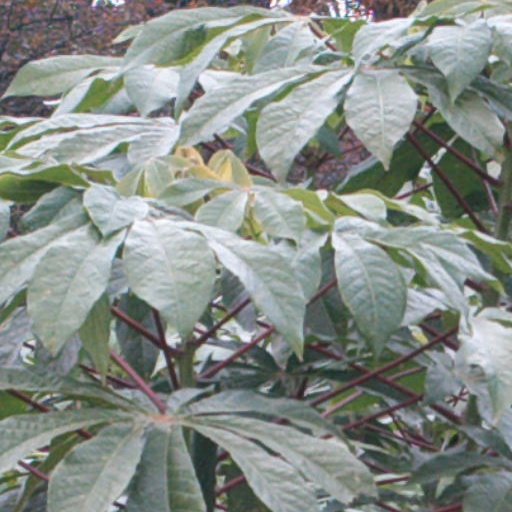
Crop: cassava